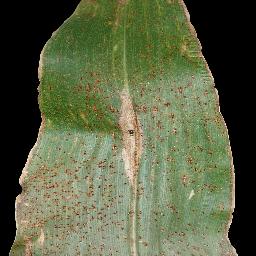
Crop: corn
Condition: (maize)_common_rust